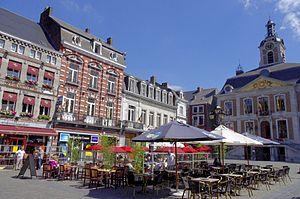
Huy - la Grande Place avec l'hôtel de ville
La Grand-Place ou Grand Place est la place principale et un centre d'activité de la ville belge de Huy.